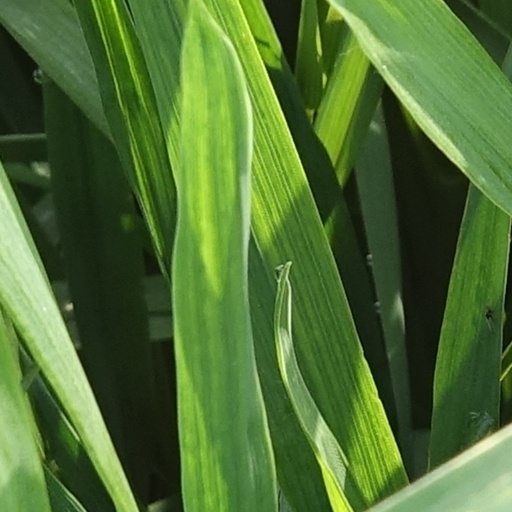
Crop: wheat